Pirate Party UK

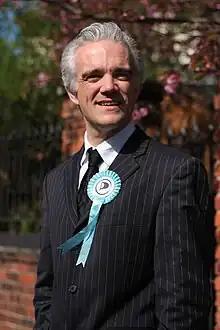
Pirate Party UK's former leader Loz Kaye

The Pirate Party UK had branches in many places around the United Kingdom. These included London, York, Greater Manchester, Sheffield and Bury.